Governorship of Phil Murphy

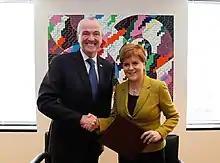
Murphy meets with First Minister of Scotland Nicola Sturgeon to tackle climate change.

On November 29, 2011, New Jersey withdrew from the Regional Greenhouse Gas Initiative, effective January 1, 2012. Murphy has said he would sign legislation to re-join.